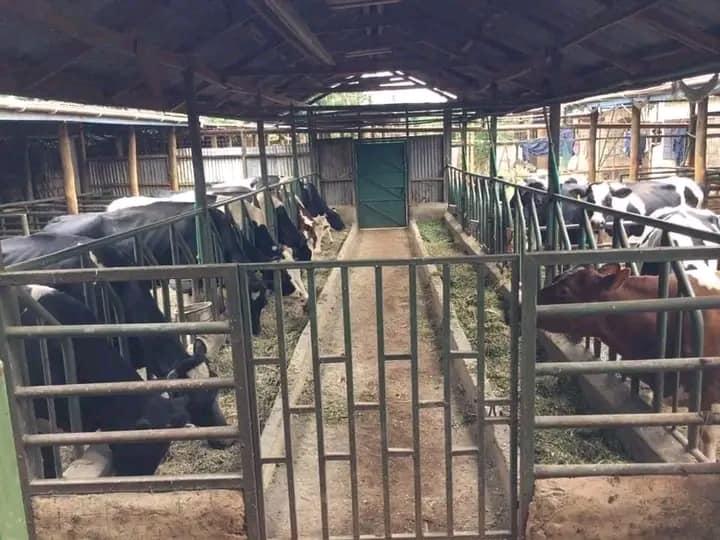
Hii ni zizi la ng'ombe. Ndani ya jumba hii kuna mifugo ya aina tofauti ambao wanaonekana wakila nyasi pamoja na chakula chao. Kuna wale ng'ombe ambao hawakuli.